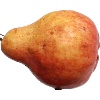
Label: red_pear